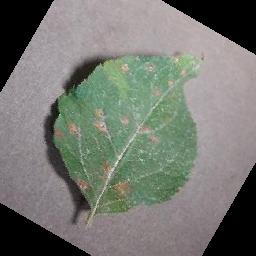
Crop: apple
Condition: cedar_rust